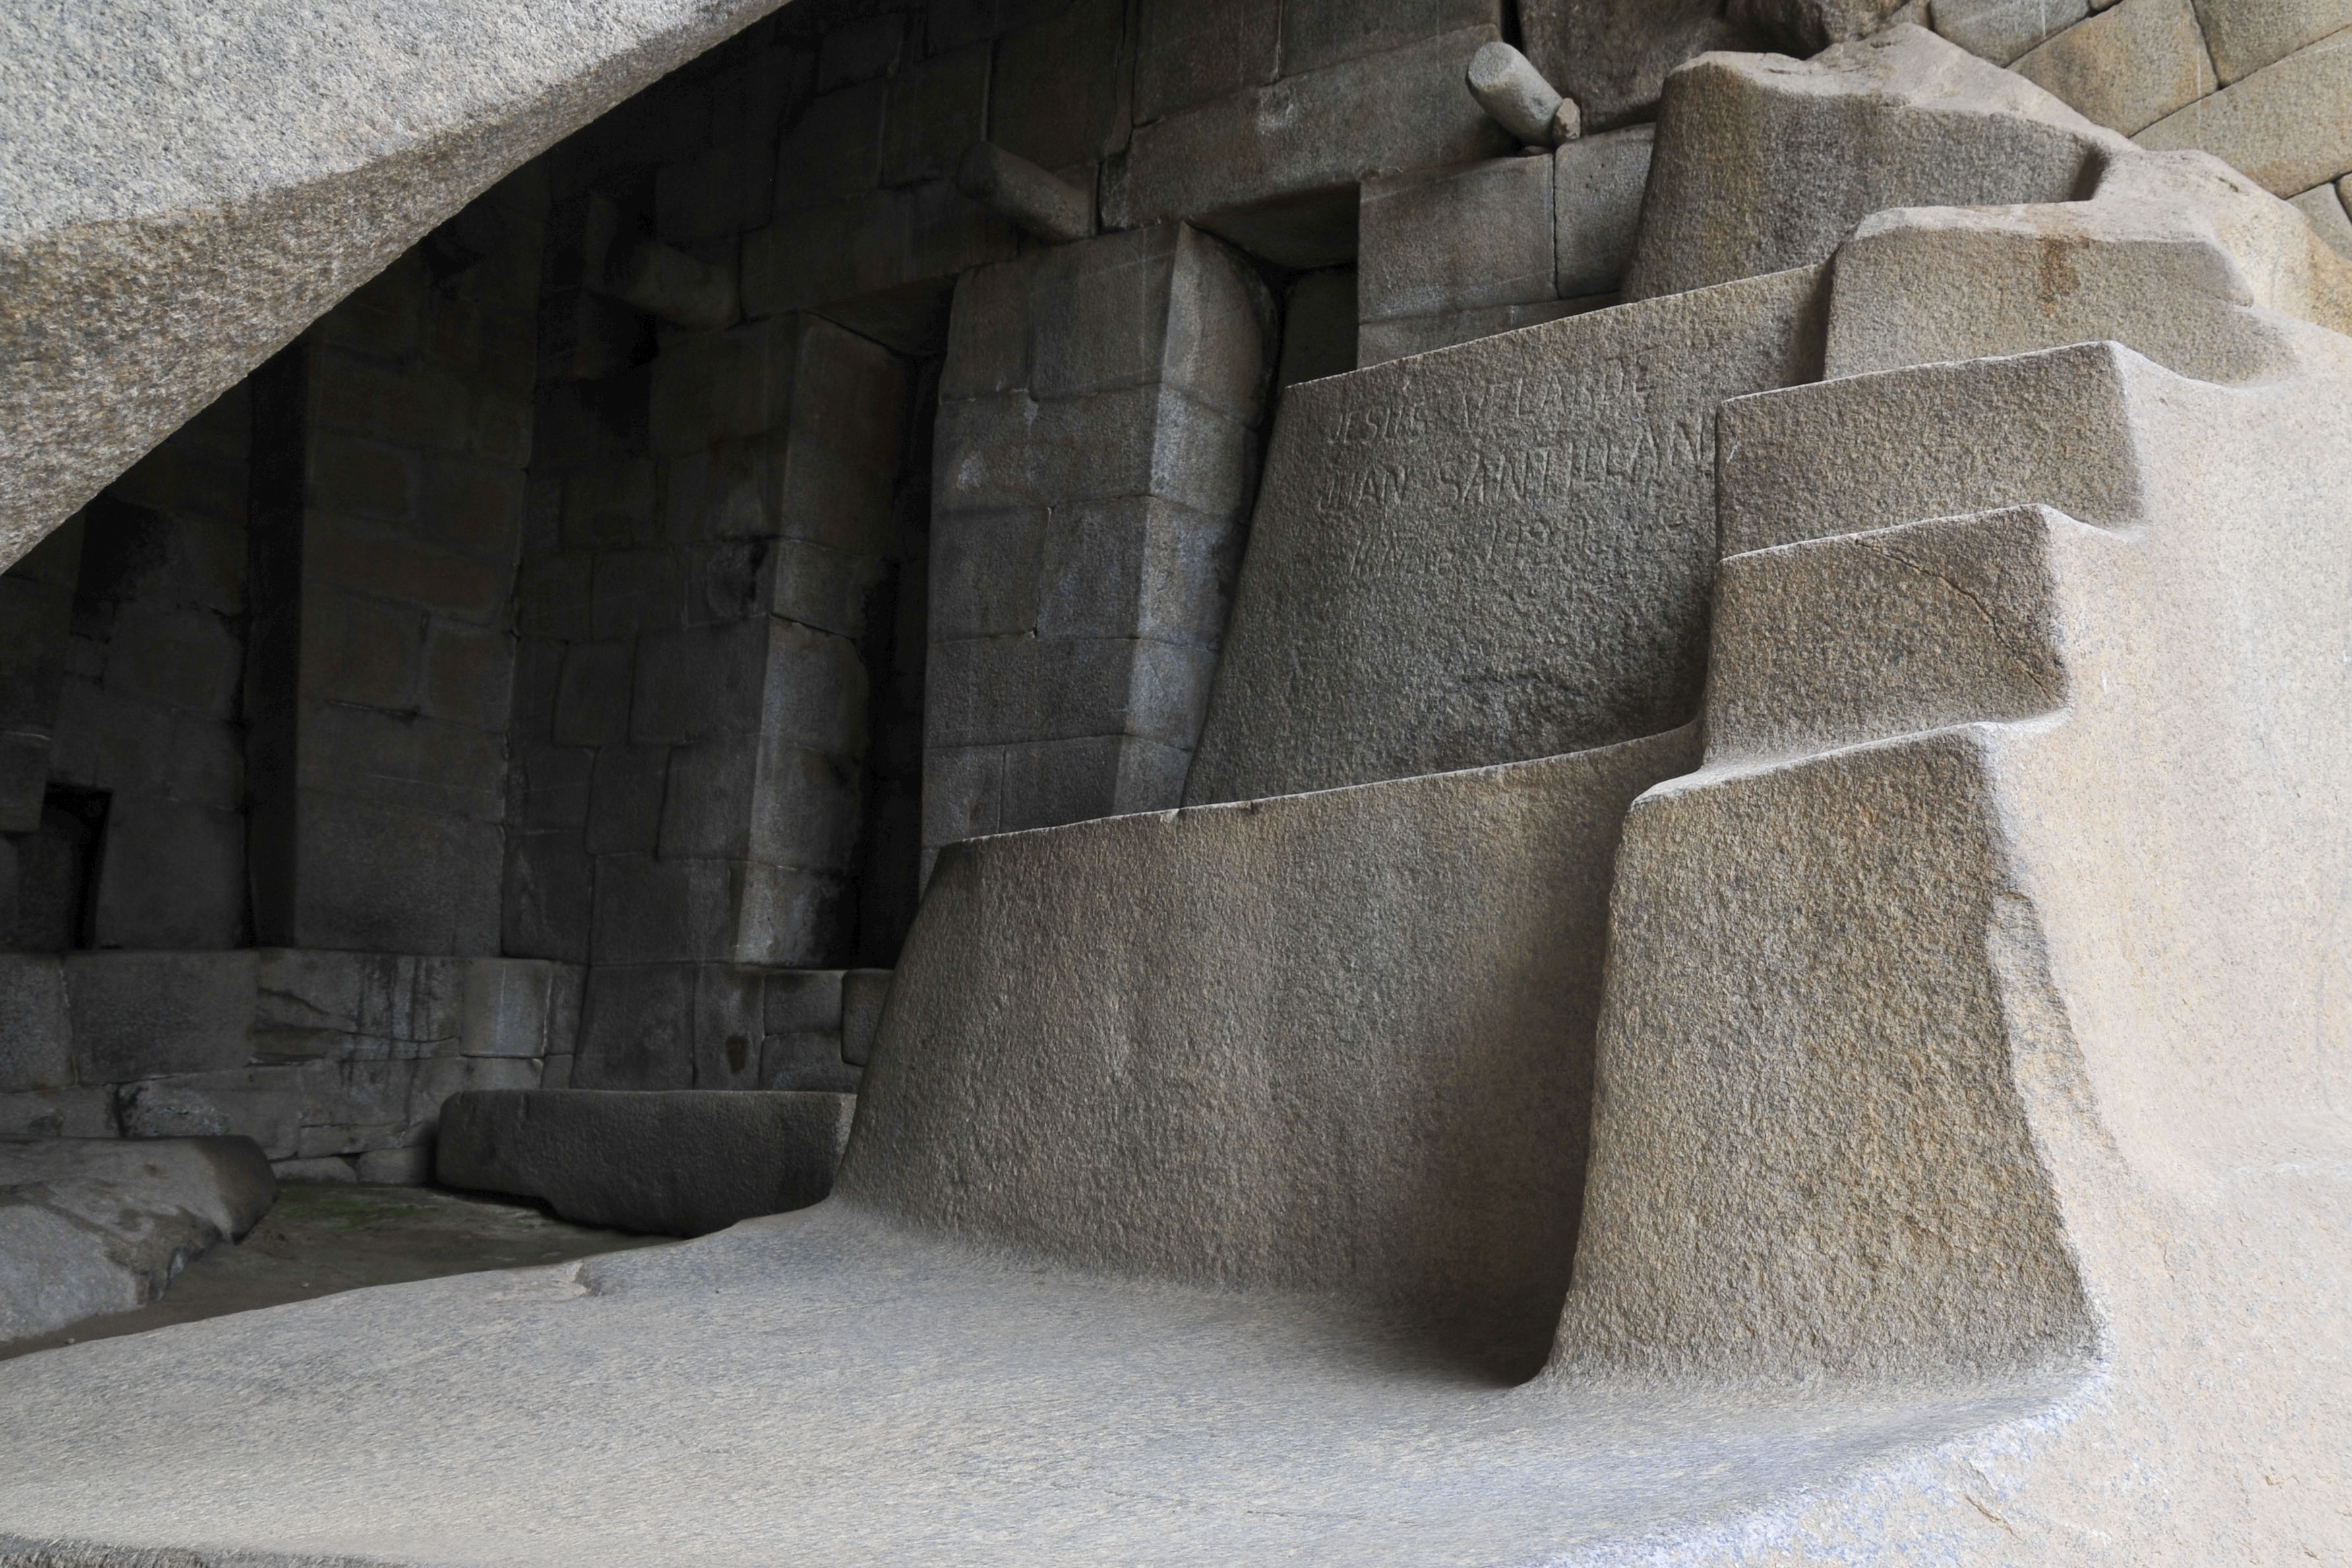
wall, nikon, material, peru, d300, flooring